Money Plane

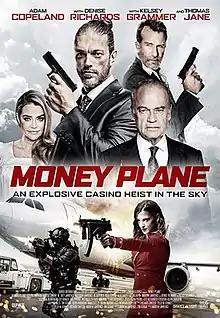
Theatrical release poster

Money Plane is a 2020 American action film directed by Andrew Lawrence and starring Adam Copeland, Kelsey Grammer, Thomas Jane, and Denise Richards. It was released to video-on-demand services on July 10, 2020, by Quiver Distribution.